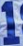
Number: 1